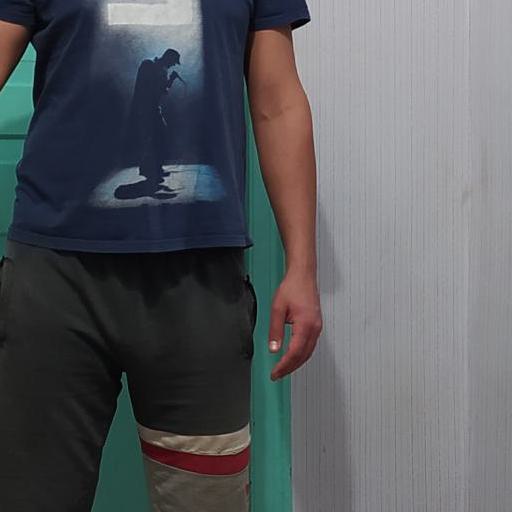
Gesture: no_gesture